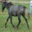
Label: horse